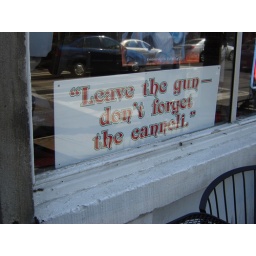
A sign in the window at Corbo's Bakery in Cleveland's Little Italy. July 2006.